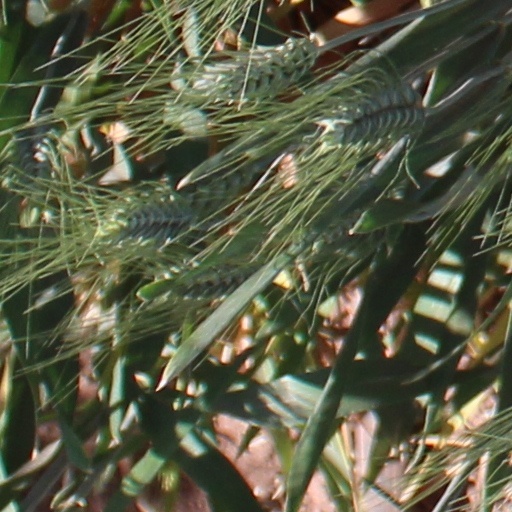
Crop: wheat